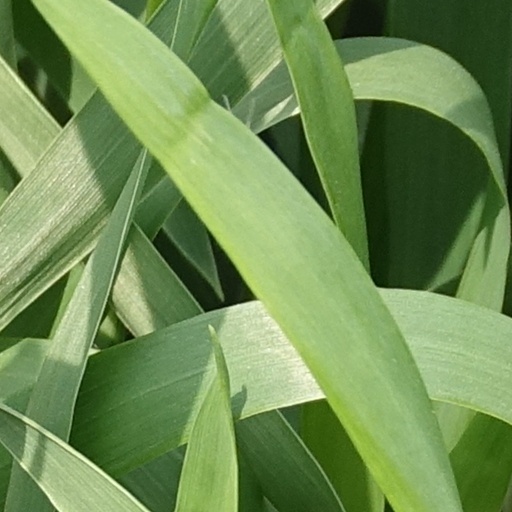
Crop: wheat